Elina Siirala

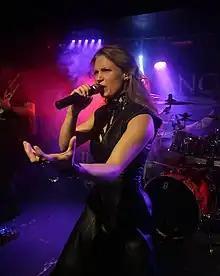
Siirala in 2022

The band played several live shows both headlining venues such as the Camden Underworld and supporting larger bands, as well as festival appearances including Bloodstock Open Air in 2014 and Dames of Darkness in 2015. She came to the attention of Leaves' Eyes during one of those support slots, and in 2016 she was invited to join Leaves' Eyes to replace departing singer Liv Kristine.